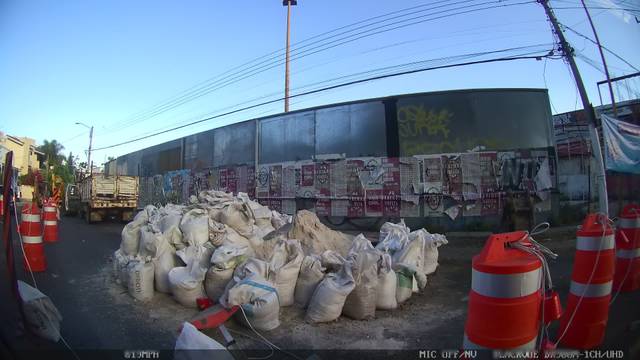
Region: Mexico
Coordinates: 20.653, -103.395